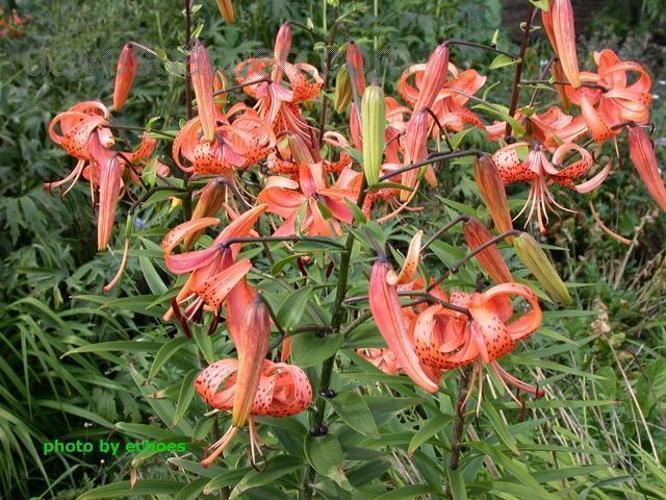
Flower: Tigerlily